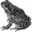
Label: frog